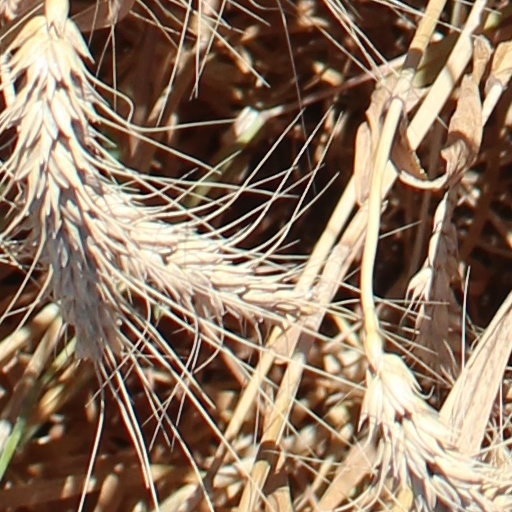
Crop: wheat